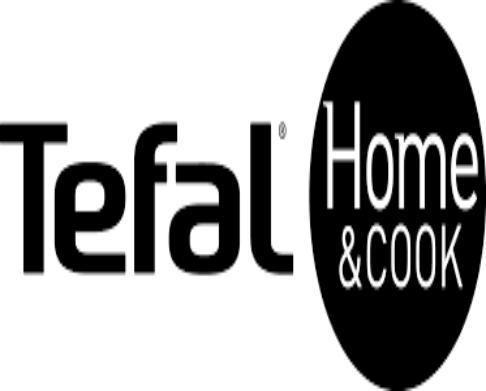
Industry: Necessities